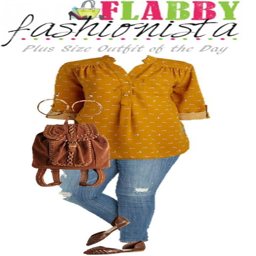
plus size outfit of person --